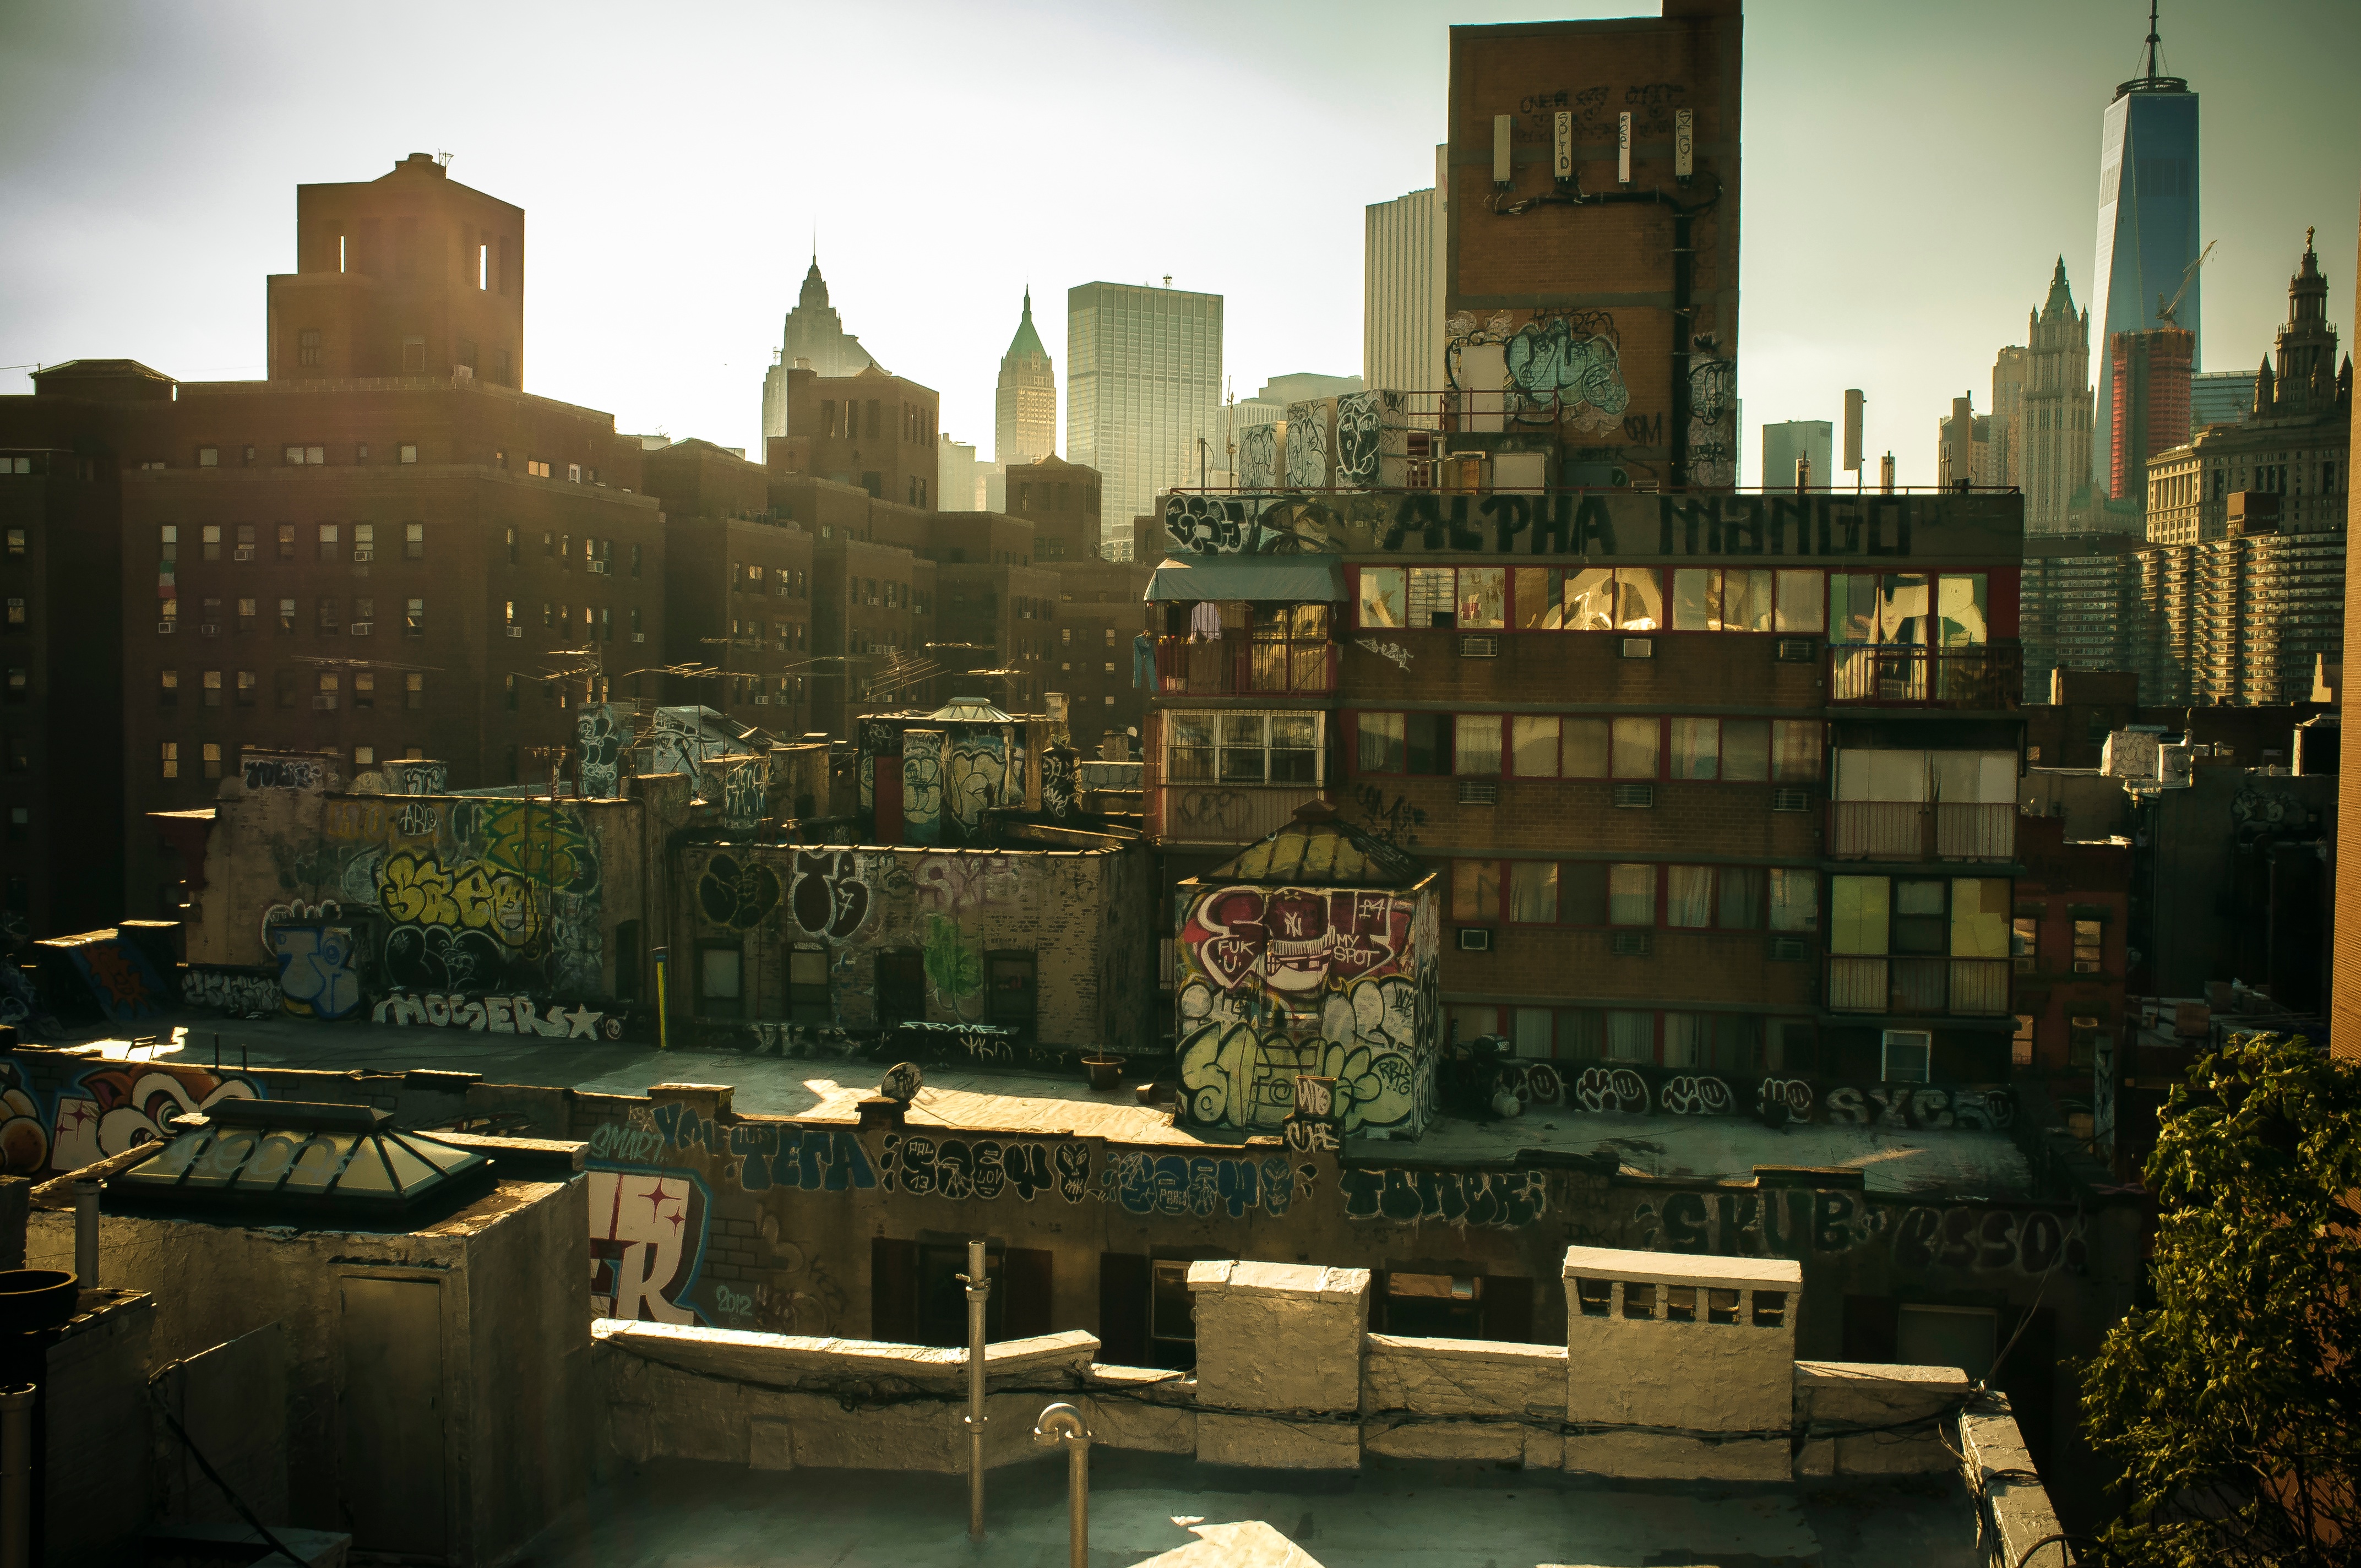
skyline, night, town, city, skyscraper, cityscape, downtown, evening, reflection, landmark, metropolis, neighbourhood, urban area, human settlement, metropolitan area